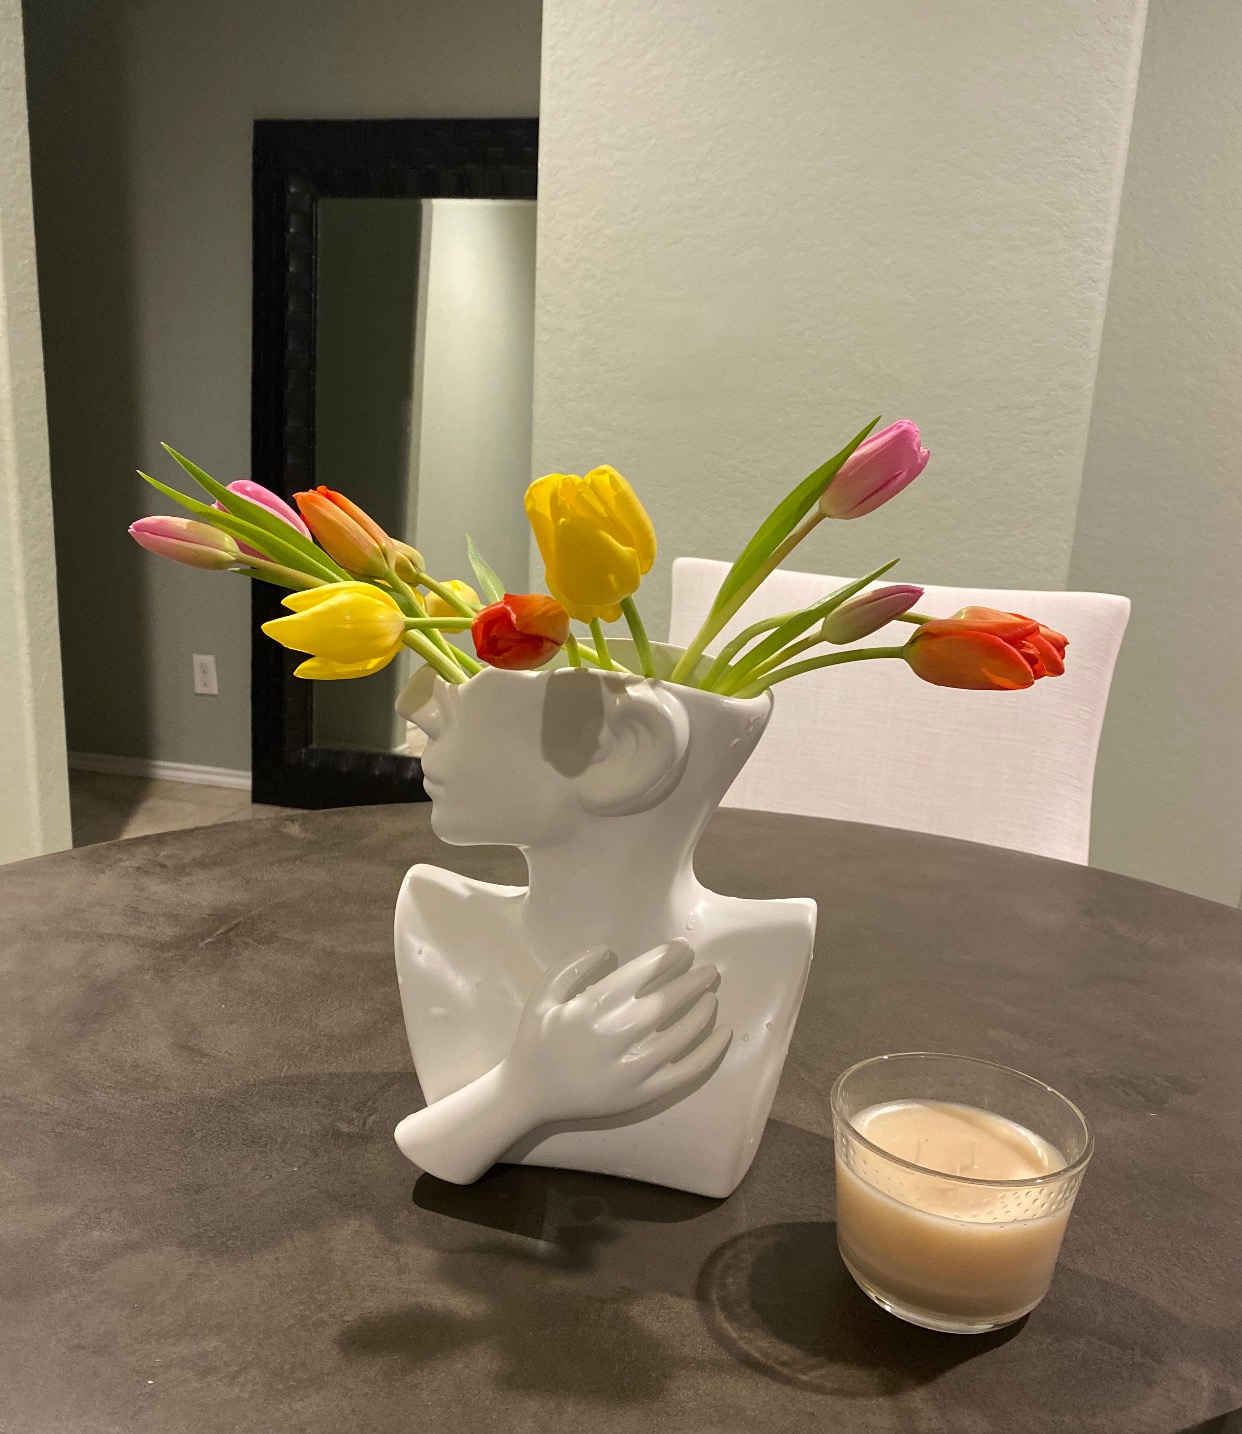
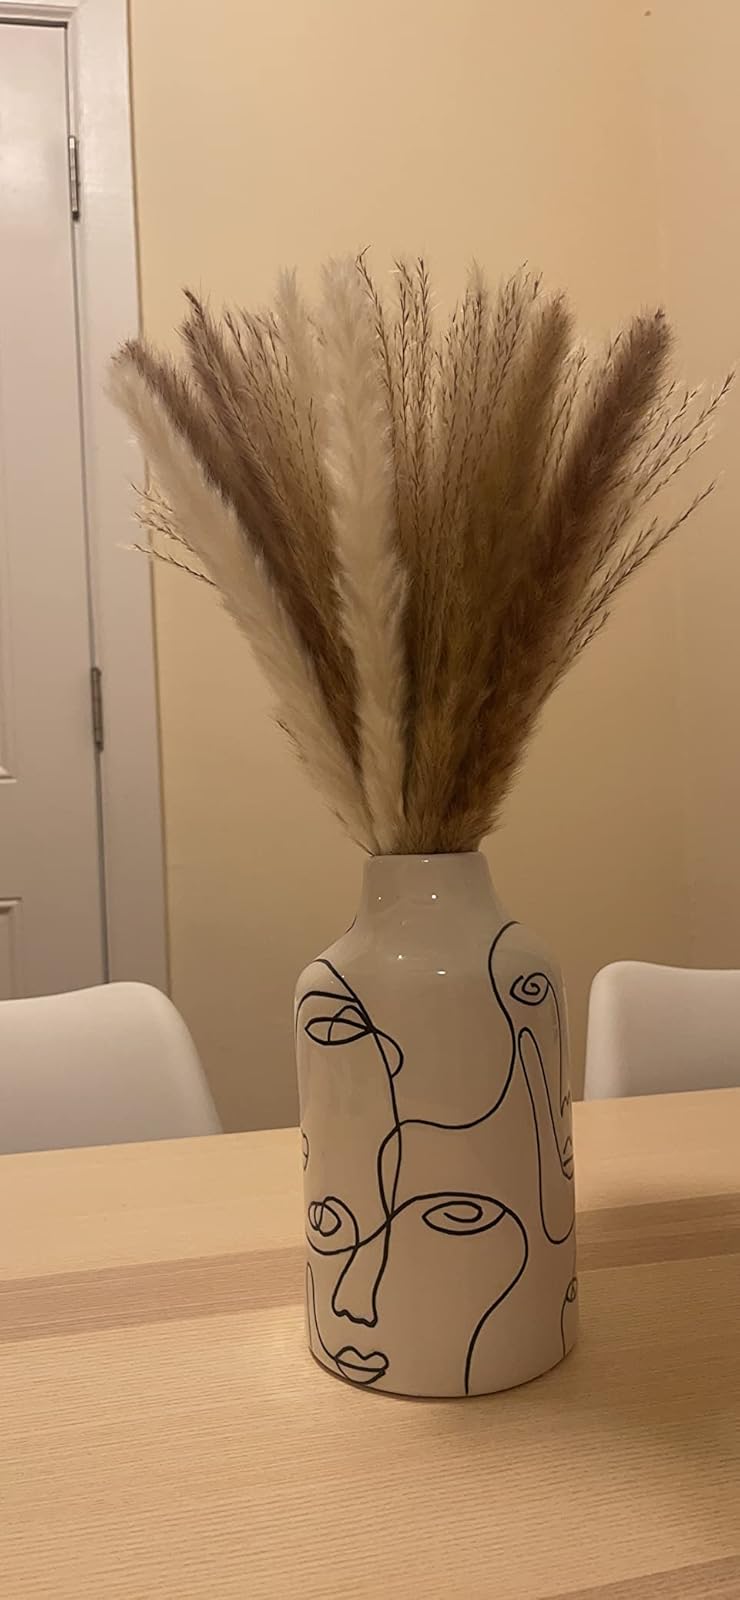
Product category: vase
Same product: no